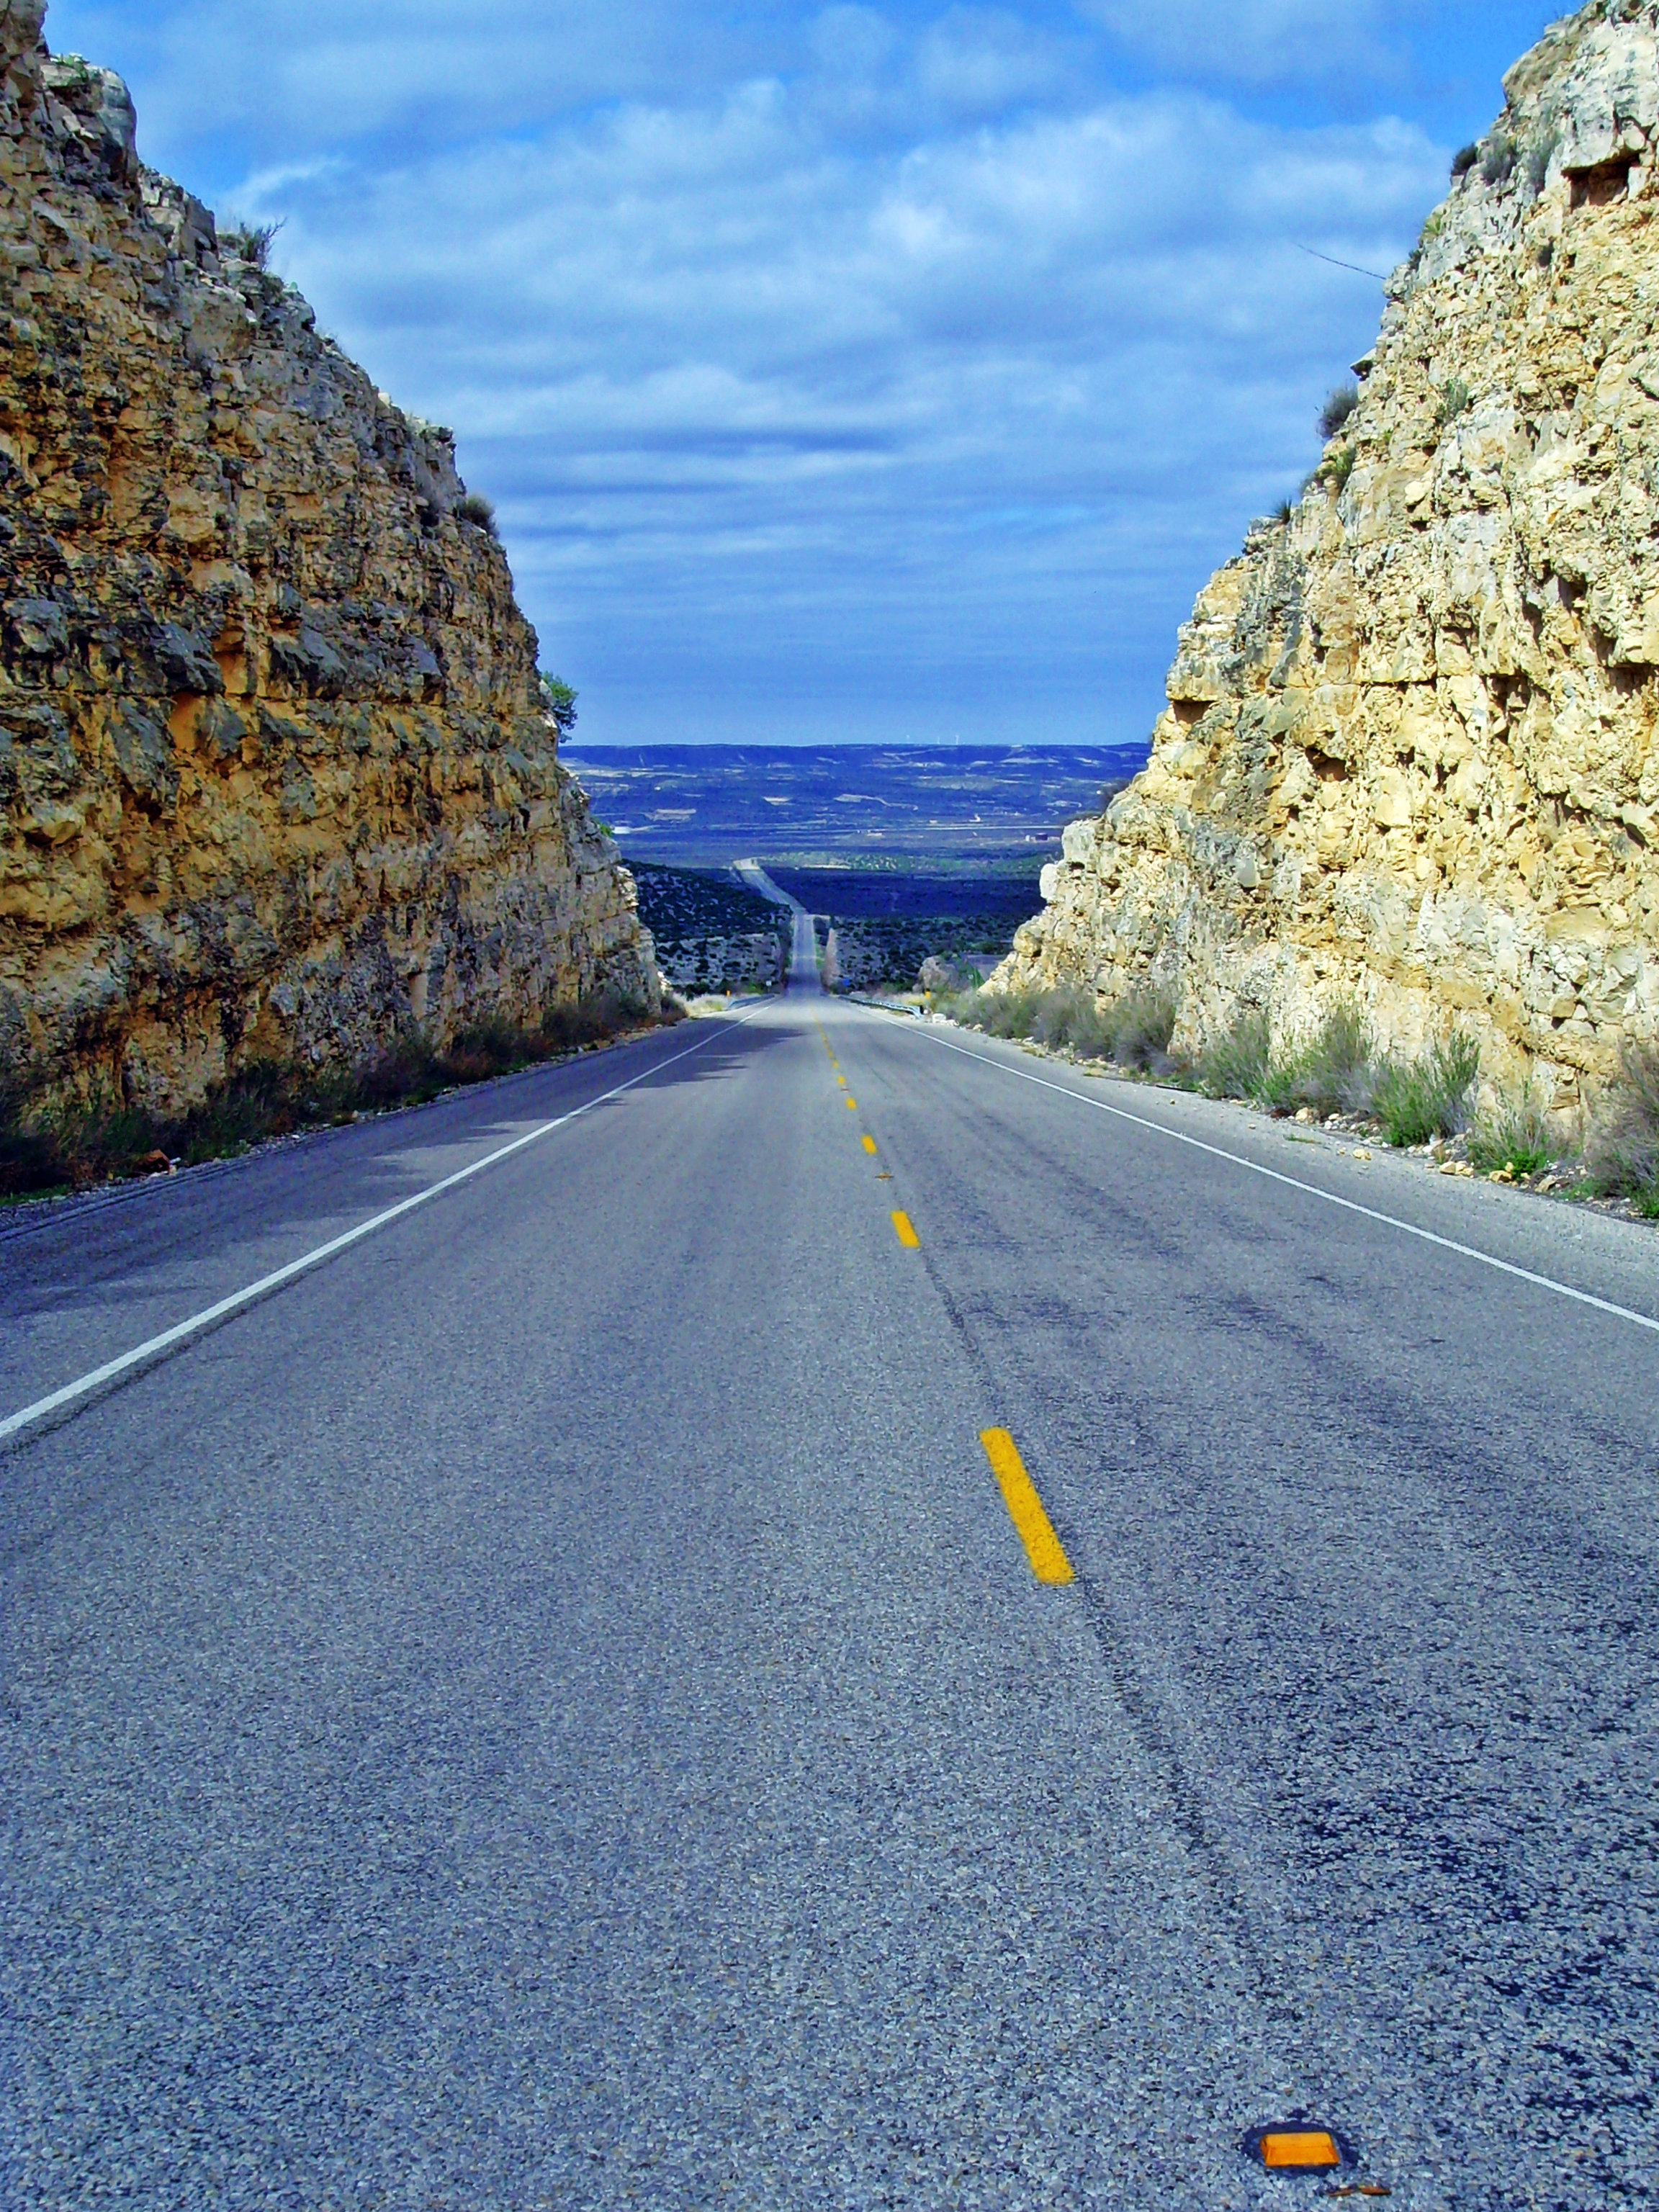
desert, Route 190, texas, road, asphalt, sky, highway, road surface, rock, infrastructure, thoroughfare, mountain, geological phenomenon, lane, road trip, tree, geology, line, landscape, mountain pass, vacation, cliff, shoulder, national park, valley, canyon, plant, mountain range, fault, tourism, nonbuilding structure, tar, street, formation, terrain, wadi